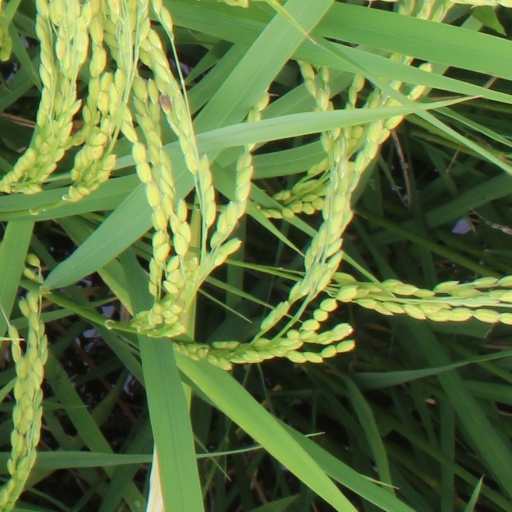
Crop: rice